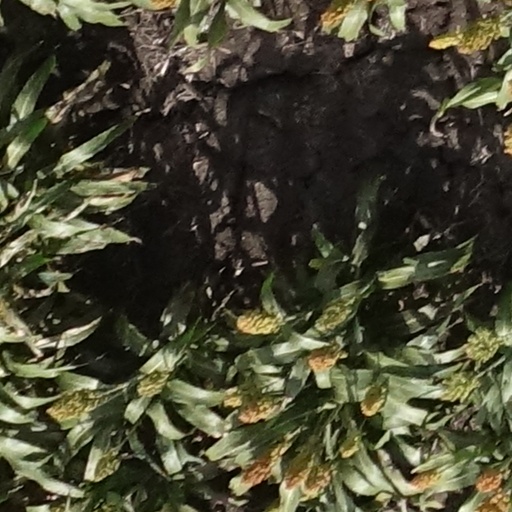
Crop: sorghum